A Close Call

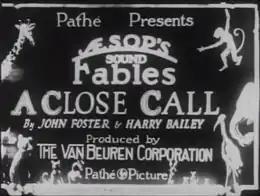
The title card of "A Close Call"

A Close Call is a 1929 animated short film which is part of the early sound cartoon series entitled "Aesop's Sound Fables". It was produced by The Van Beuren Corporation and released by Pathé Exchange.